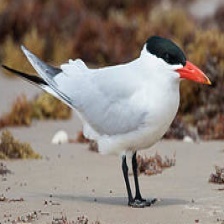
Species: CASPIAN TERN
Scientific name: HYDROPROGNE CASPIA